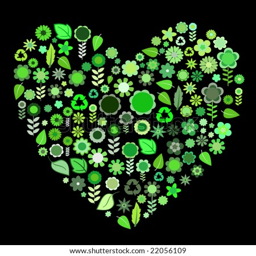
vector illustration of heart shape made up a lot of green small flowers and leaf on the black background